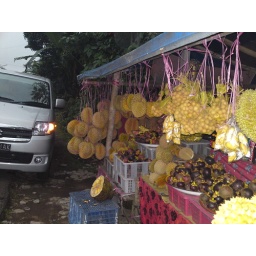
stop the car in middle of mountain road, and eat these bali mountain durian, hey... save some for me!!